Anne-Louis Girodet de Roussy-Trioson

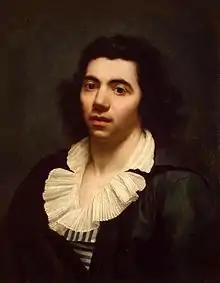
Self-portrait, 1790, Hermitage Museum

Anne-Louis Girodet de Roussy-Trioson (or "de Roucy"), also known as Anne-Louis Girodet-Trioson or simply Girodet (29 January 17679 December 1824), was a French painter and pupil of Jacques-Louis David, who participated in the early Romantic movement by including elements of eroticism in his paintings. Girodet is remembered for his precise and clear style and for his paintings of members of the Napoleonic family.